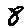
Label: 8